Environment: real
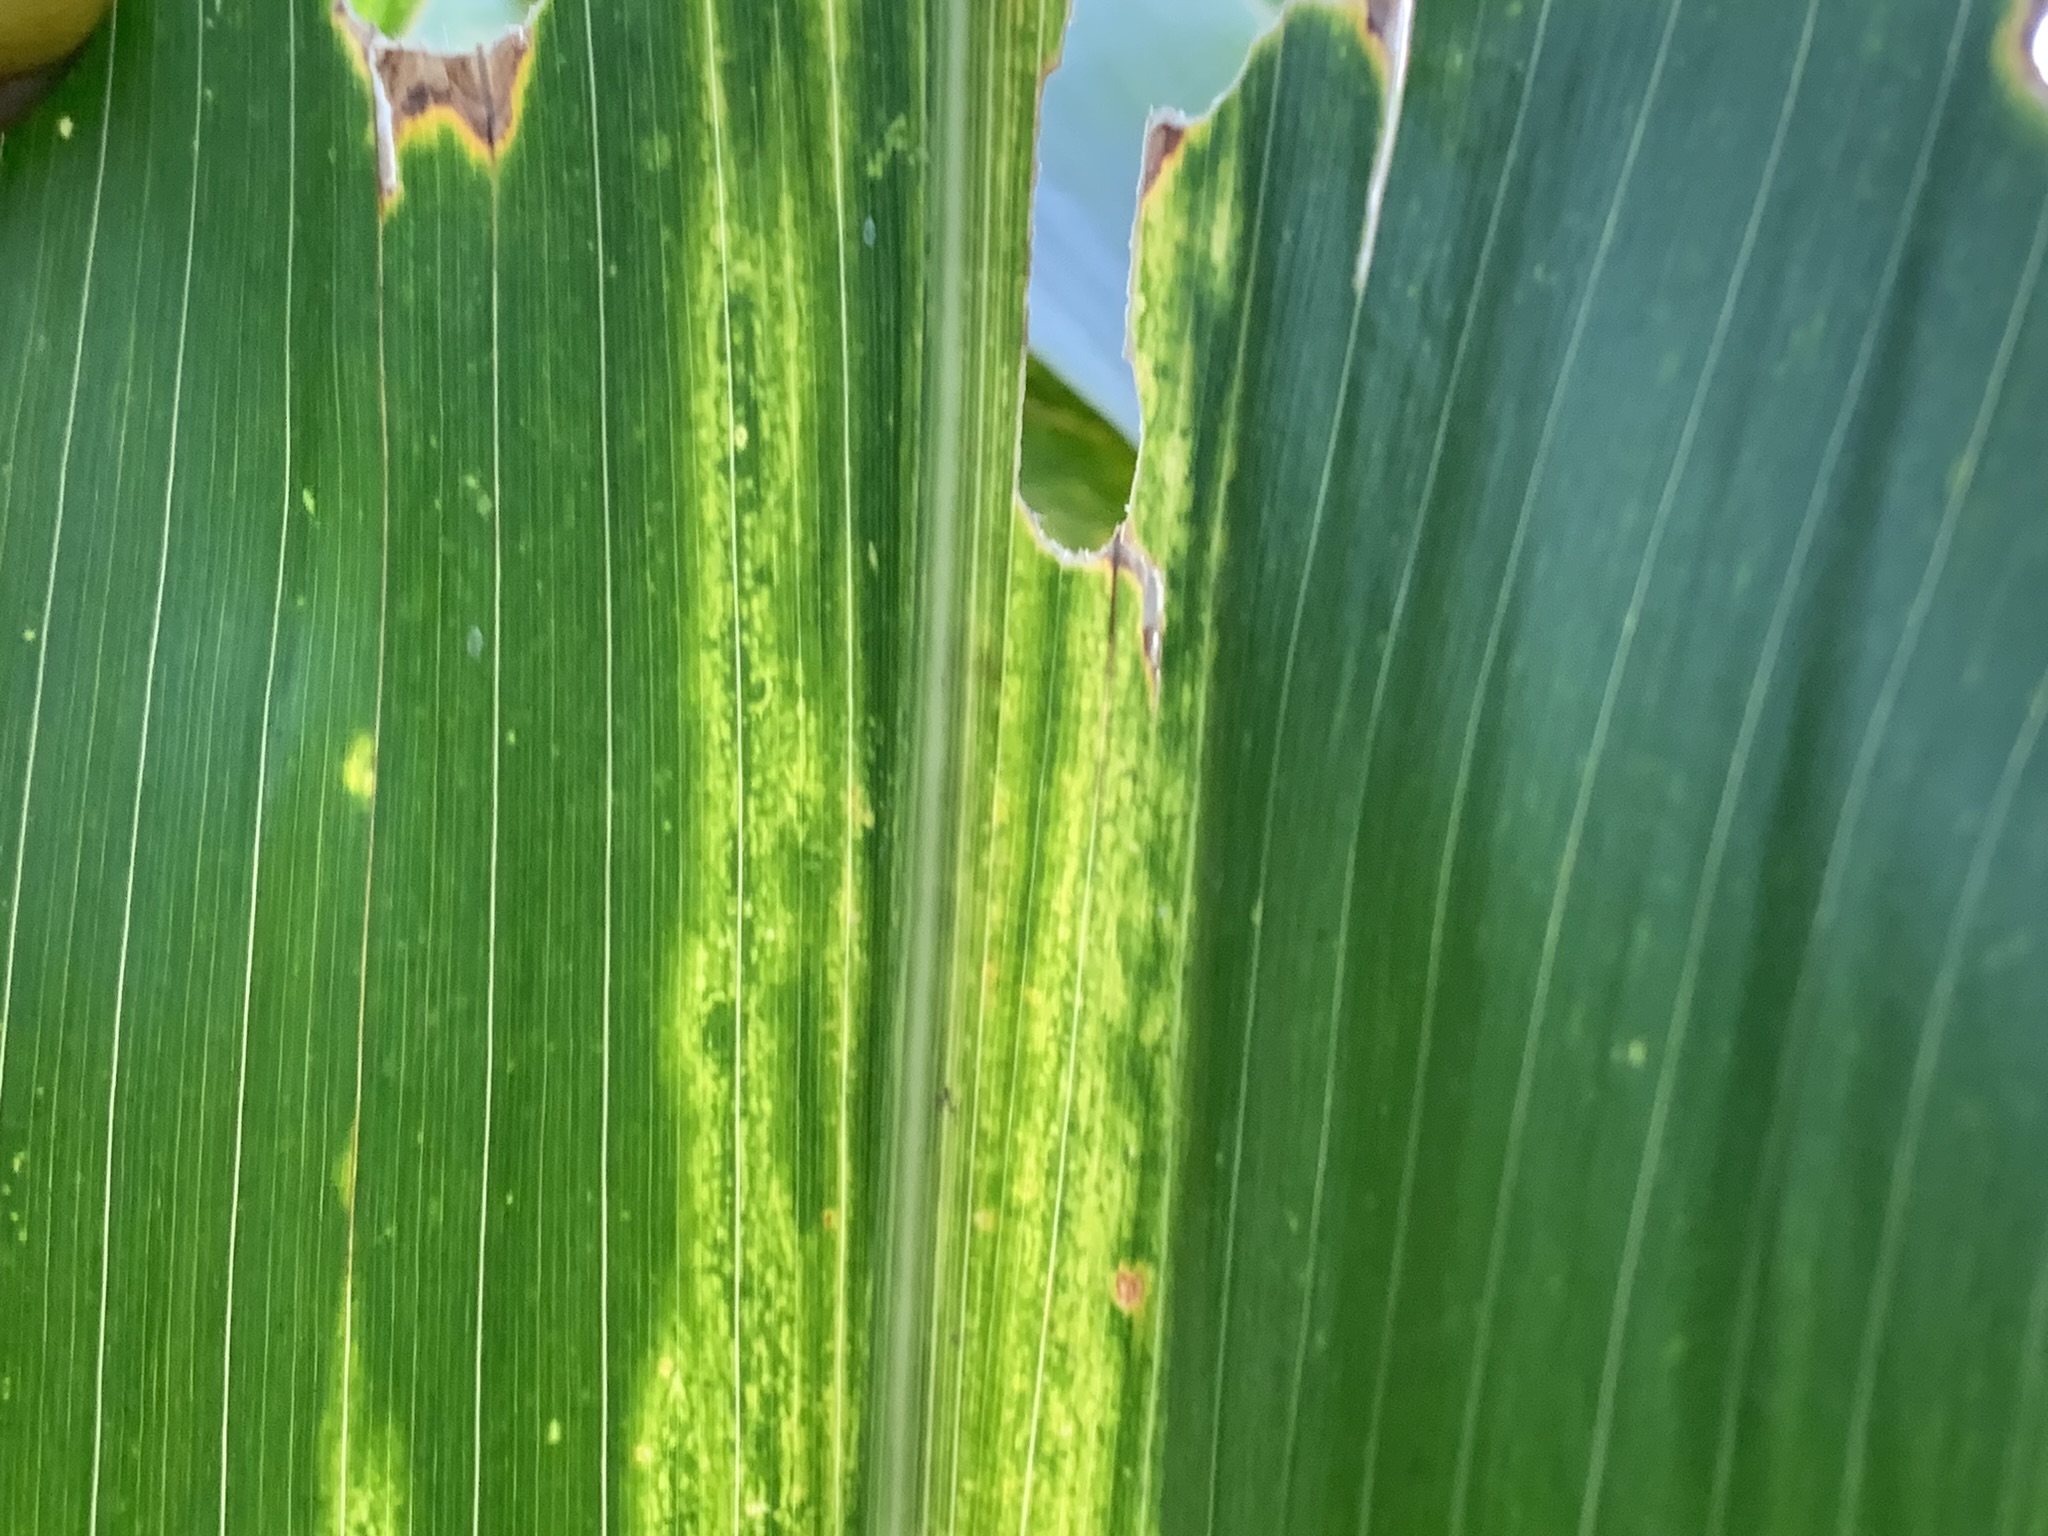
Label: lethal_necrosis